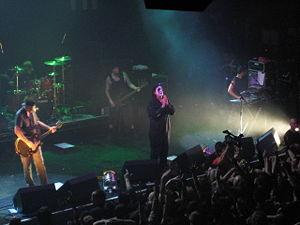
Le metal industriel est un sous-genre de metal qui puise ses influences dans la musique industrielle, le thrash metal et le punk hardcore, en utilisation en répétition les riffs du metal et du punk, d'échantillonnage, de séquenceurs et de synthétiseurs et de voix déformés. Les groupes fondateurs du metal industriel sont Ministry, Laibach, Killing Joke, Godflesh et KMFDM.
Killing Joke [ˈkɪlɪŋ dʒəʊk] est un groupe de rock britannique, originaire de Notting Hill, en Angleterre. Formé en 1979, il est reconnu comme l'une des formations les plus importantes de la période post-punk/new wave et rock gothique de la fin des années 1970 et du début des années 1980. Il a fortement influencé des groupes comme Nirvana, Metallica, Ministry, Soundgarden, Korn, Marilyn Manson ou encore Fear Factory, qui ont tous mentionné être redevables à ce groupe.
Paul Raven, est un bassiste rock connu pour son travail au sein des groupes Killing Joke, Prong et Ministry.